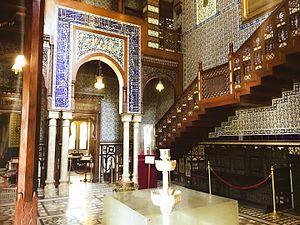
Le Palais Al-Manyal ou Palais Mohammed Ali Tewfik est un palais et un musée situé sur l'île d'El Roda au Caire en Égypte. Construit au XIXᵉ siècle par le prince Mohammed Ali Tewfik, le palais s'étendait sur 61 711 m² et est constitué de plusieurs bâtiments et un jardin. Le palais est construit dans un style islamique moderne inspiré de l'architecture fatimides et mamelouk avec une décoration et un mobilier qui associe un mélange de styles ottoman, marocain, perse, syrien et rococo européen.